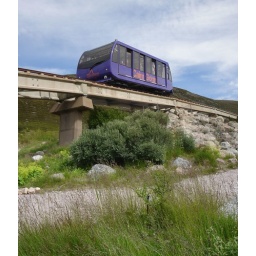
Built in the 1990's to restrict the number of people walking on the ecologically important flora